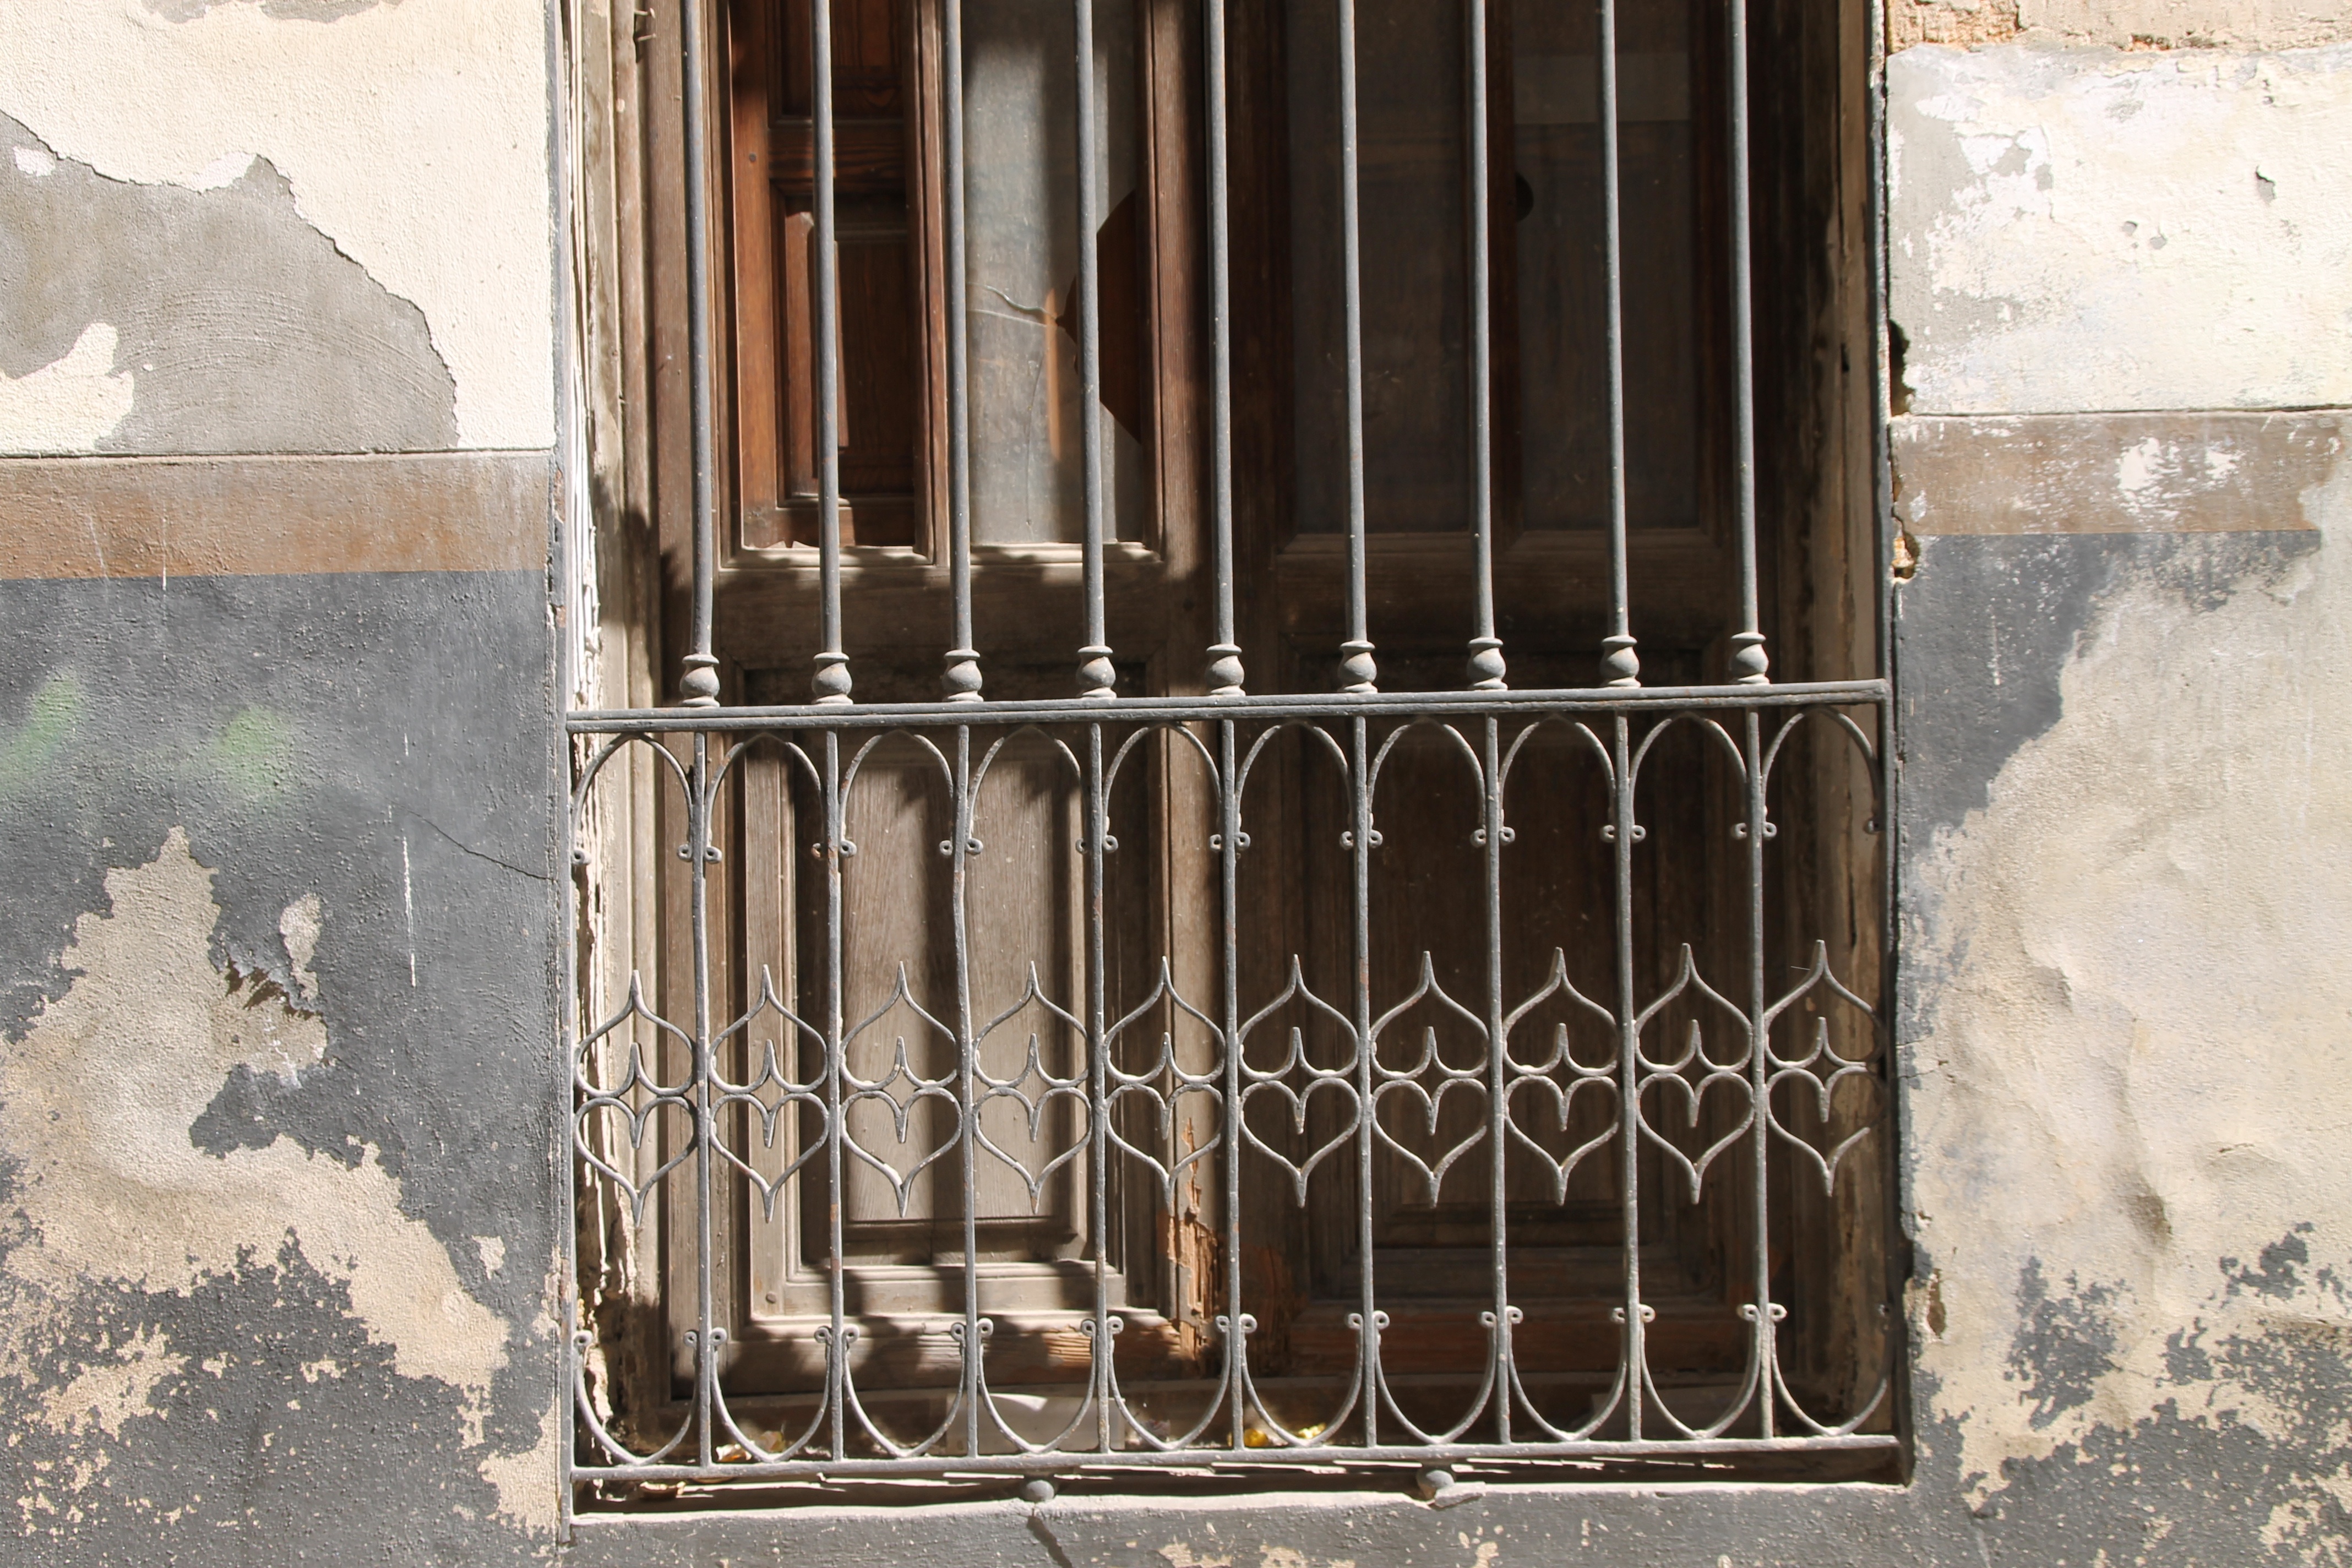
wood, house, window, wall, facade, furniture, door, interior design, stairs, history, iron, ancient history